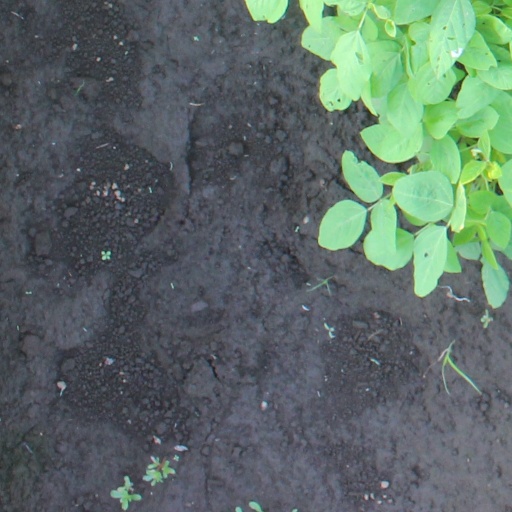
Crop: soybean